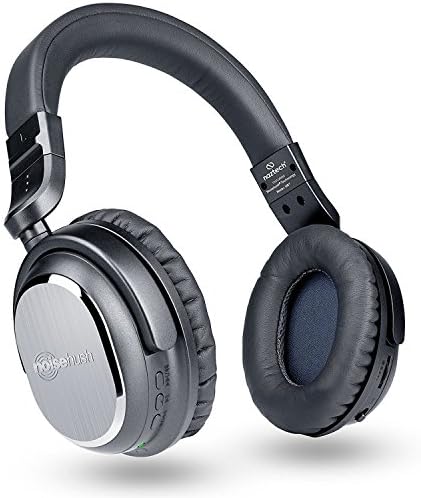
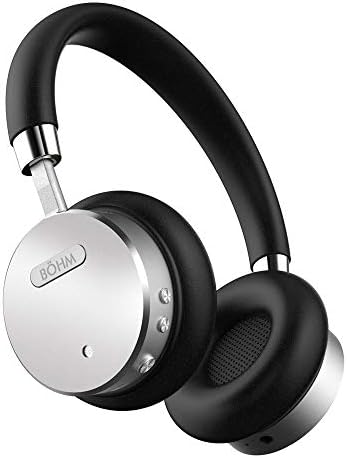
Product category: headphones
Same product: no